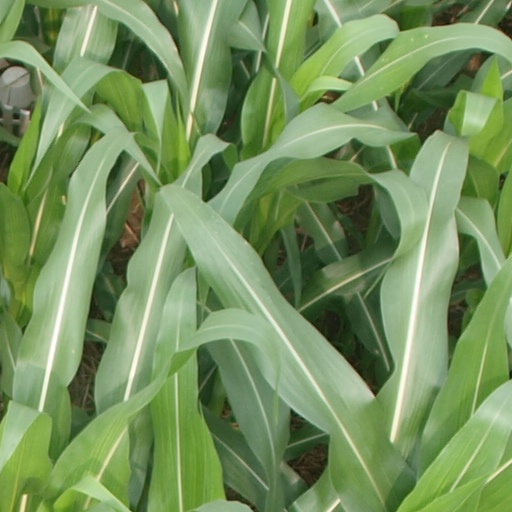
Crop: maize; corn